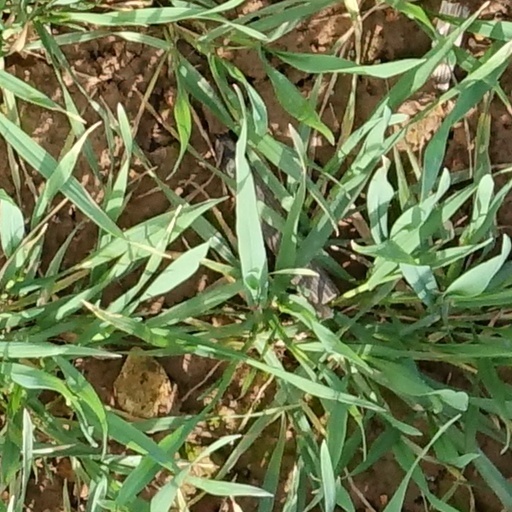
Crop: wheat